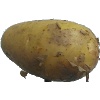
Label: white_potato